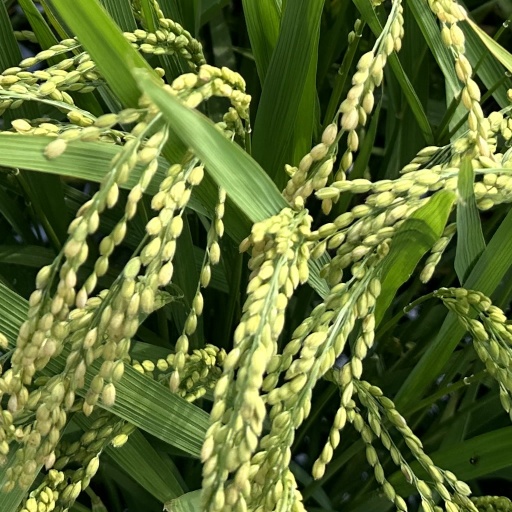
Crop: rice